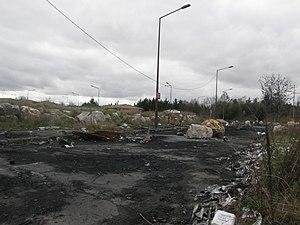
Route désaffectée dans le quartier des Ramassiers
Les Ramassiers est un quartier résidentiel et de bureaux de la ville de Colomiers et de Toulouse situé dans l'ouest de l'agglomération toulousaine. Il profite de sa proximité directe avec les sites d'Airbus de Saint-Martin-du-Touch et de son bassin d'emplois, ainsi que de l'essor économique du secteur.